Cureggio railway station

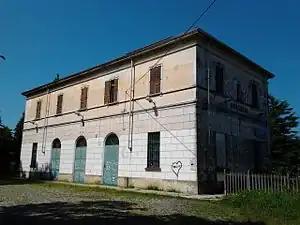
The station as seen from the street

Cureggio Railway Station is a disused passenger train station in Cureggio, Piedmont, in northwestern Italy. It was part of the Santhià-Arona line. The station has been closed to traffic since 2012 when its only line was suspended.